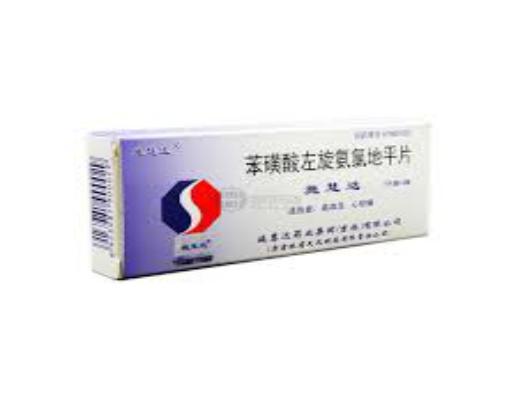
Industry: Medical